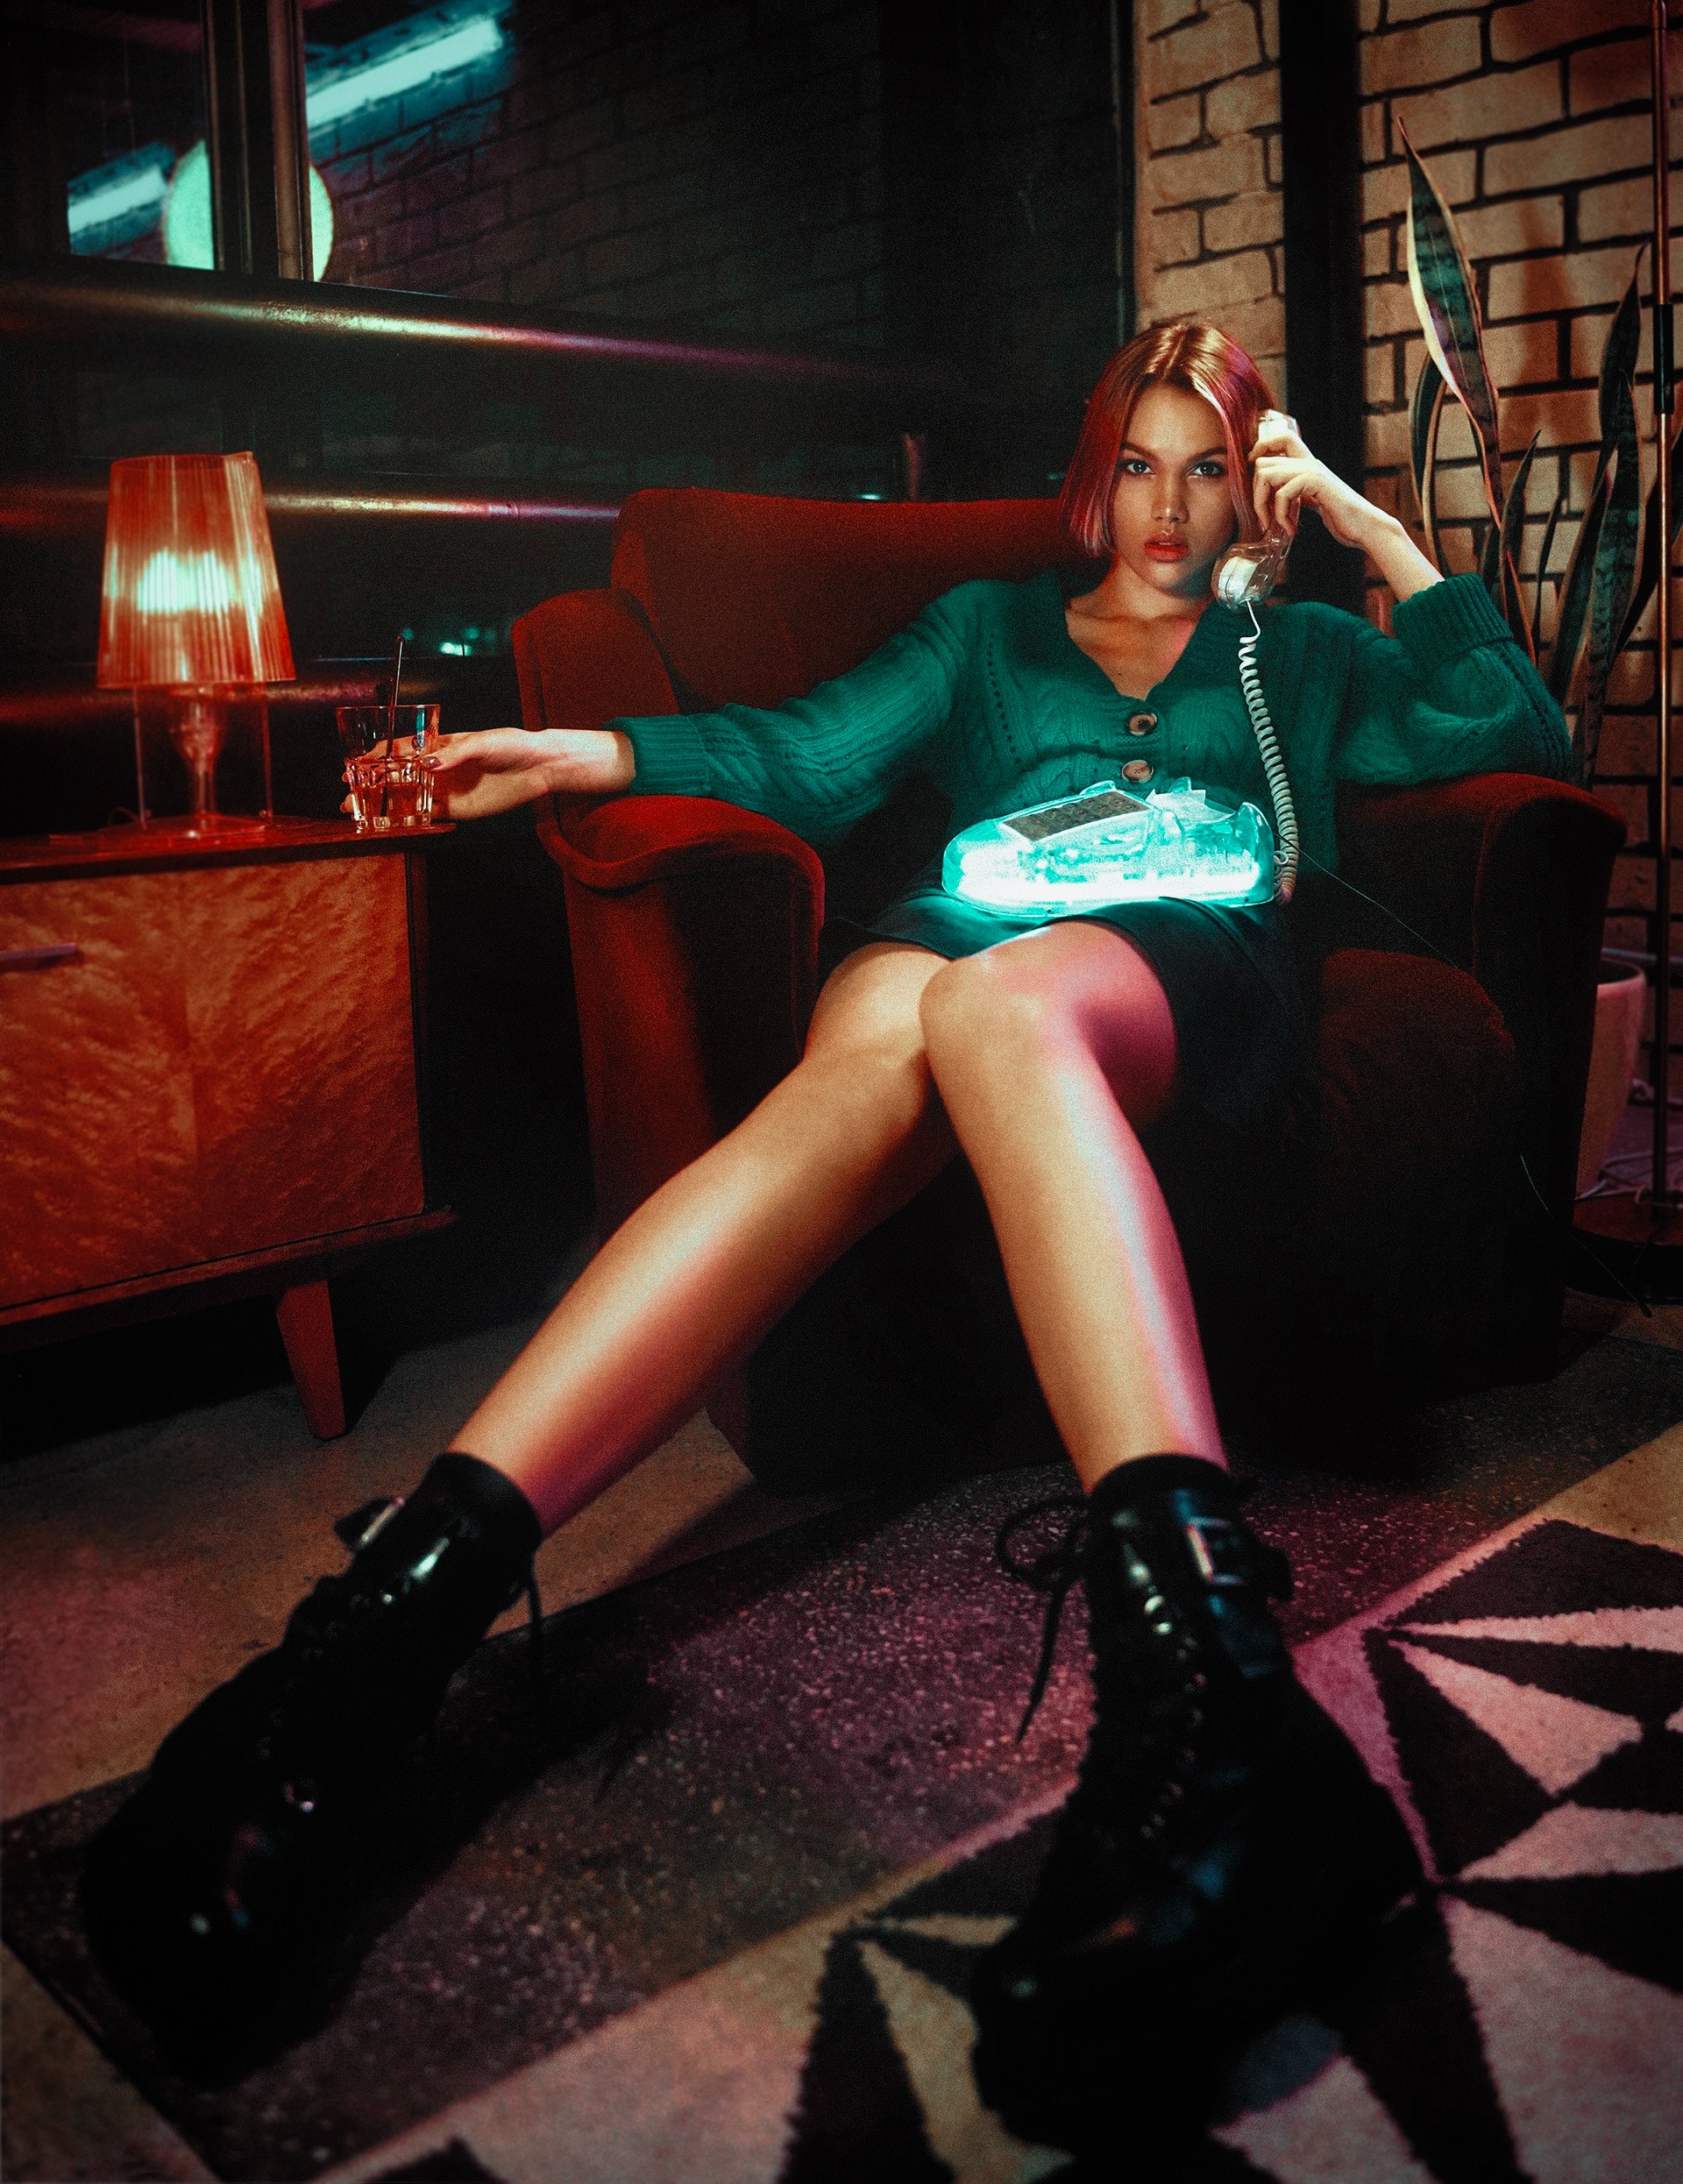
woman, footwear, joint, shoe, shoulder, leg, flash photography, thigh, lighting, knee, fashion design, cool, black hair, street fashion, latex, eyewear, sneakers, latex clothing, sandal, human leg, fetish model, table, electric blue, boot, event, fashion model, entertainment, sitting, high heels, brown hair, foot, sportswear, sunglasses, room, darkness, lamp, fun, performing arts, flesh, leather, riding boot, photo shoot, midnight, performance, retro style, tights, model, ankle